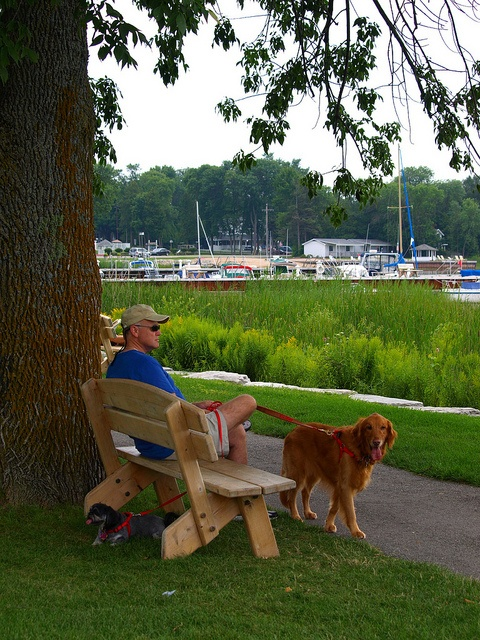
a man sits on a bench while holding on to a dog
A man sits on a park bench with his two dogs.
A man in a blue shirt sitting on a park bench holding his golden retriever on a red leash.
A man sitting on a bench with a dog.
a man sitting on a bench with his two dogs